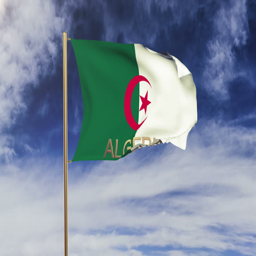
flag with title waving in the wind .